Hosea

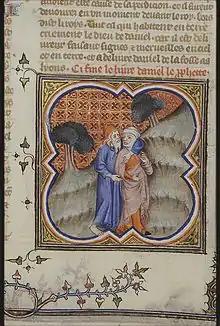
Illustration of Hosea and Gomer from the Bible Historiale, 1372

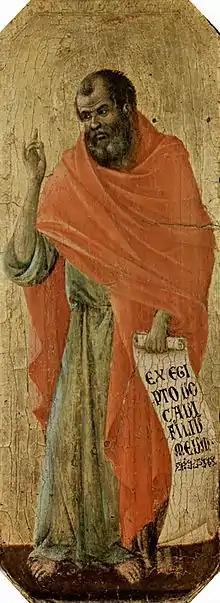
"The Prophet Hosea", by Duccio di Buoninsegna, in the Siena Cathedral

In the Hebrew Bible, Hosea ( or), also known as Osee, son of Beeri, was an 8th-century BC prophet in Israel and the nominal primary author of the Book of Hosea. He is the first of the Twelve Minor Prophets, whose collective writings were aggregated and organized into a single book in the Jewish Tanakh by the Second Temple period (forming the last book of the Nevi'im) but which are distinguished as individual books in Christianity. Hosea is often seen as a "prophet of doom", but underneath his message of destruction is a promise of restoration. The Talmud claims that he was the greatest prophet of his generation. The period of Hosea's ministry extended to some sixty years, and he was the only prophet of Israel of his time who left any written prophecy.